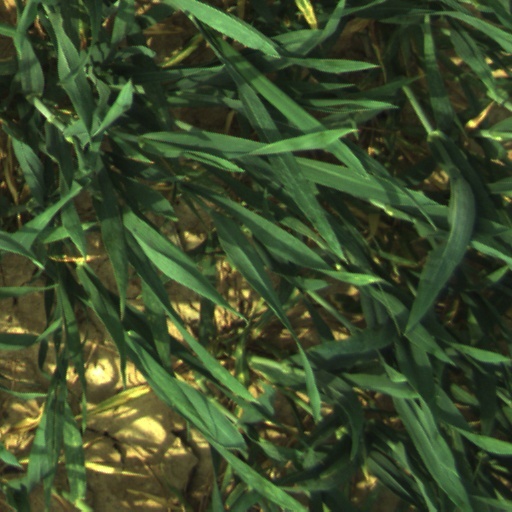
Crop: wheat